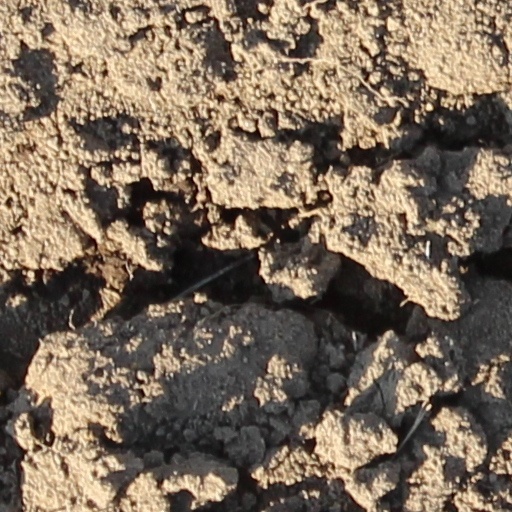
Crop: wheat